Nimesulide

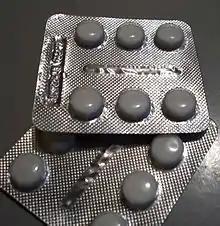
100mg Nimesulide pills

Nimesulide is available in a variety of forms: tablets, powder for dissolution in water, suppositories, mouth dissolving tablets, and topical gel.